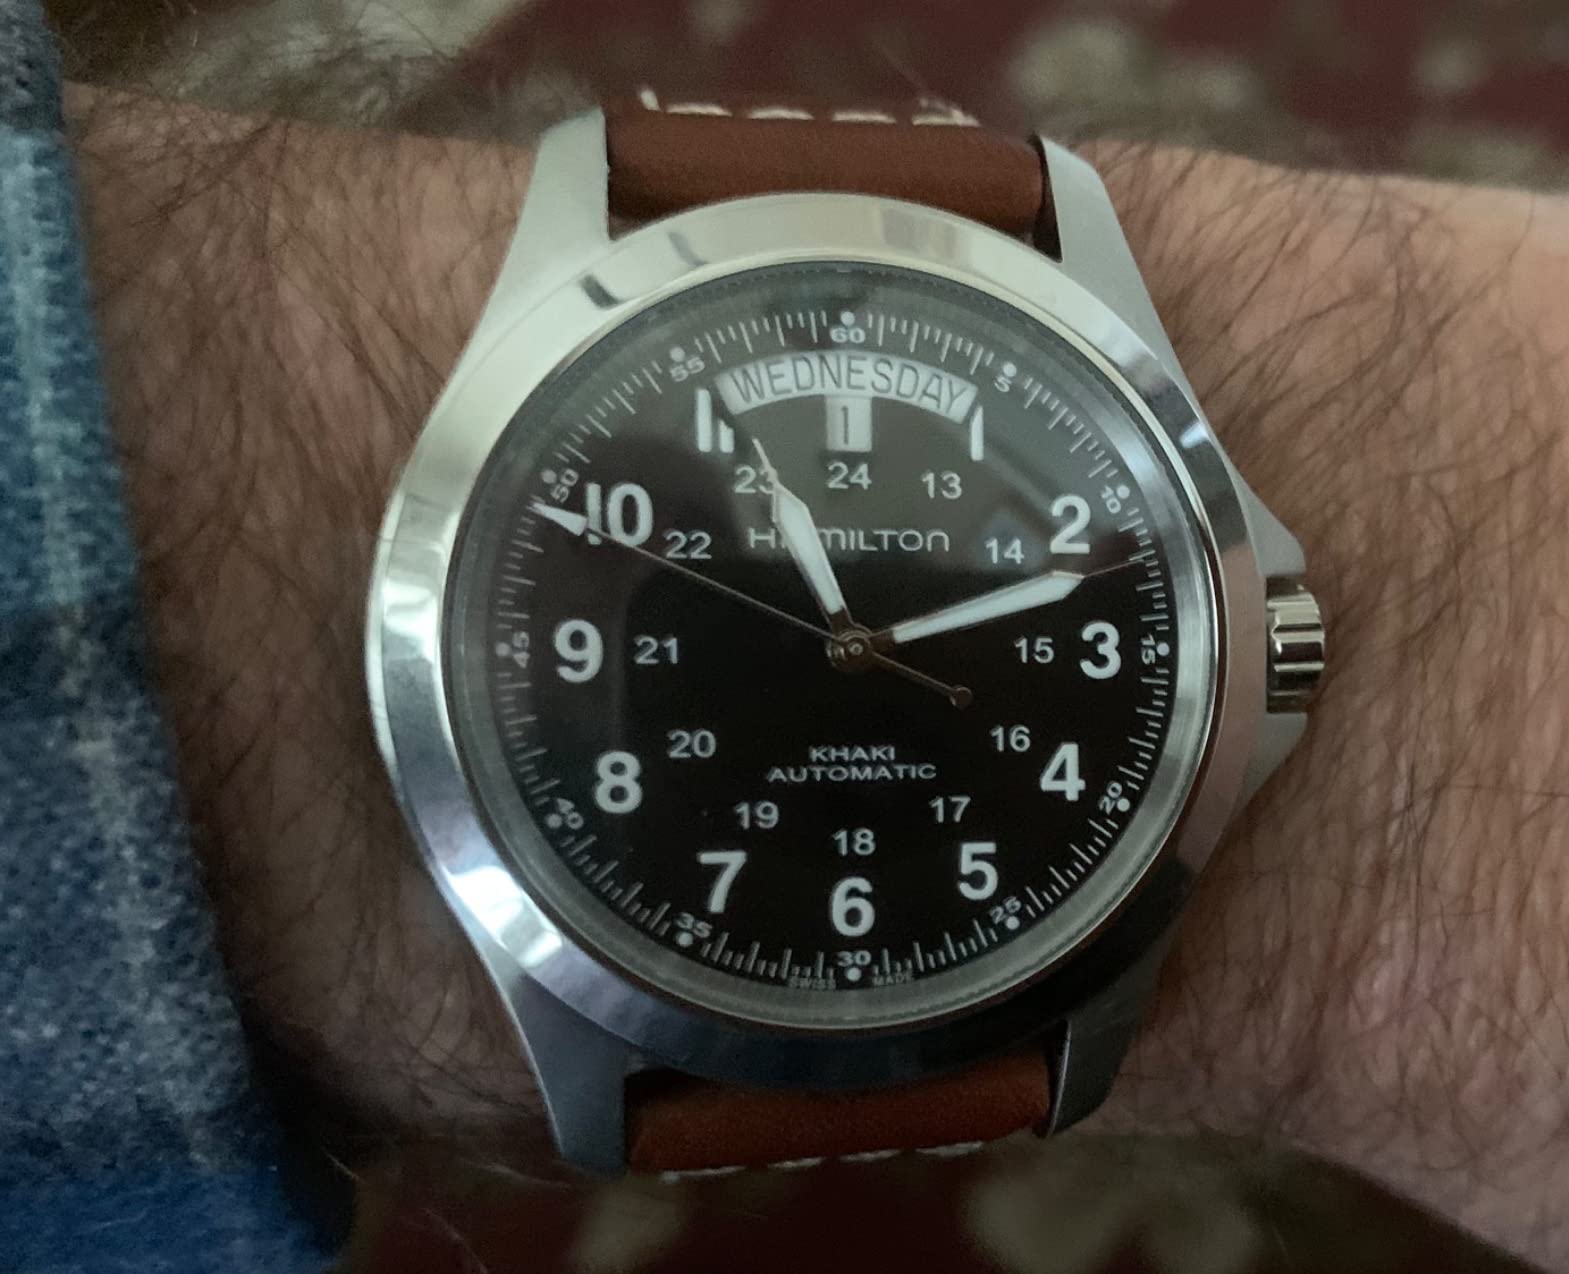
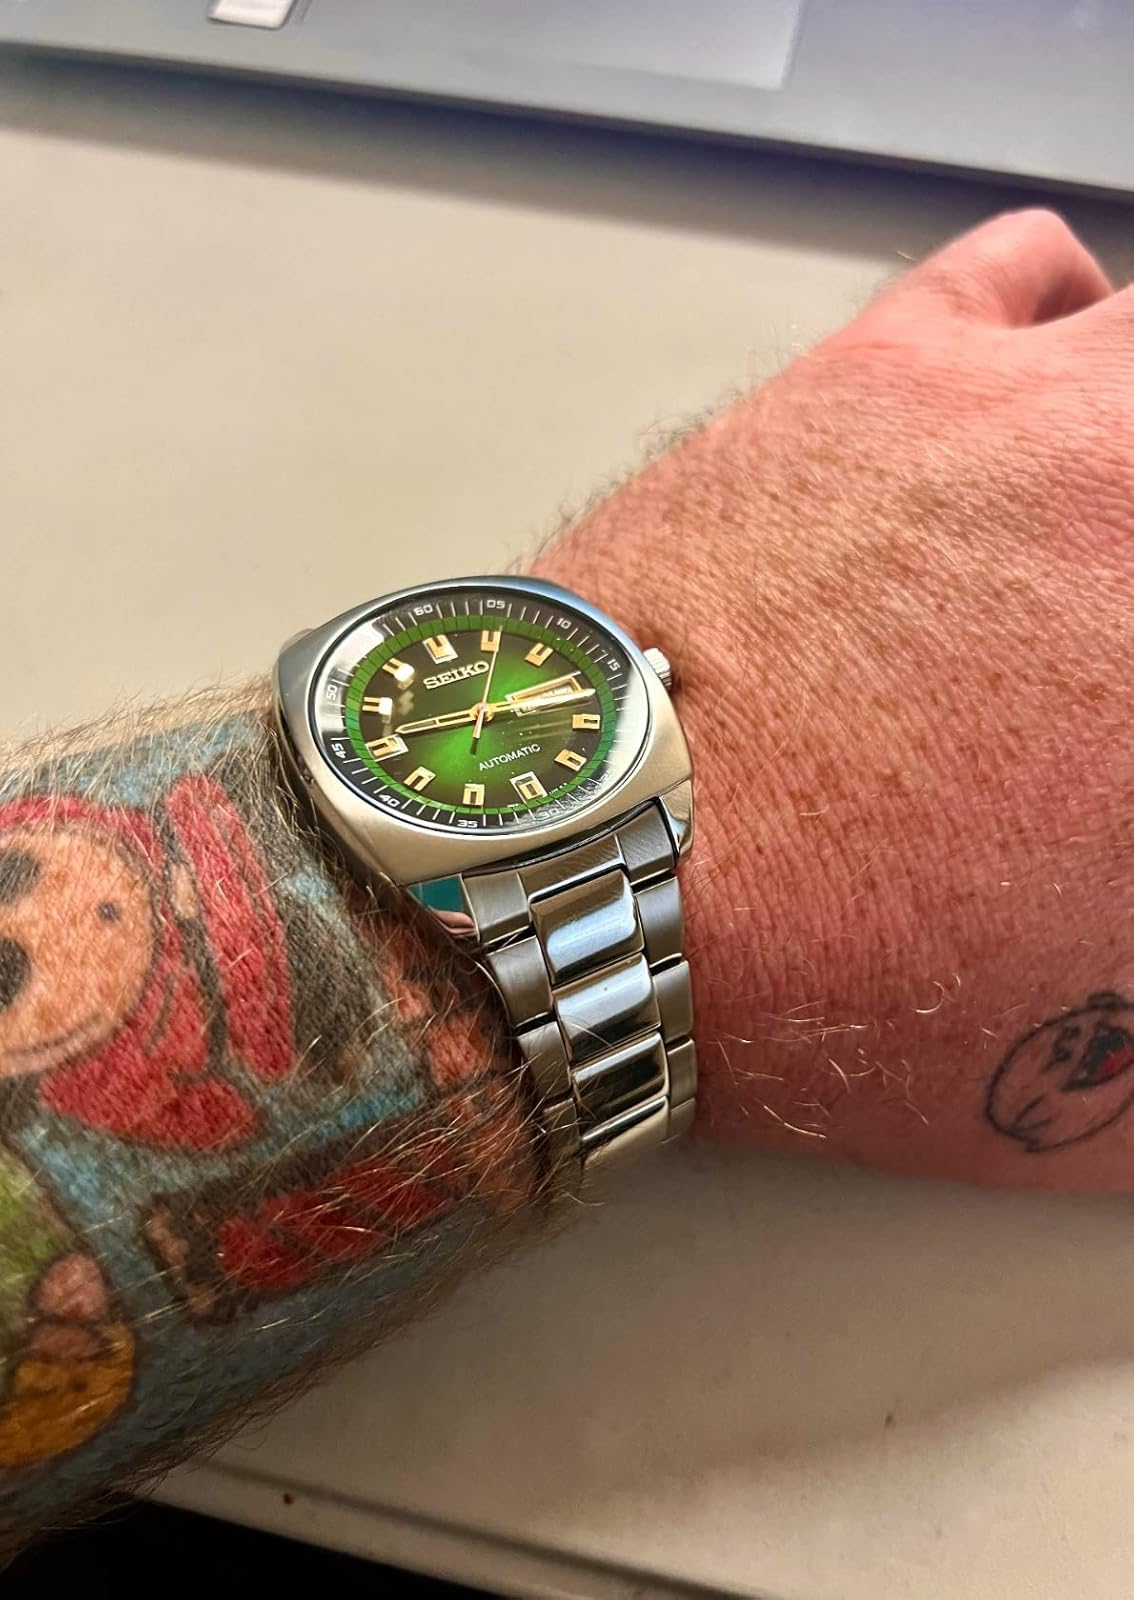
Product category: accessories_watch
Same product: no